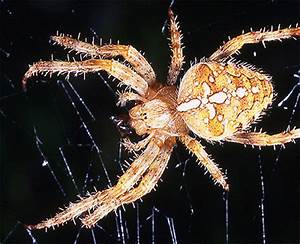
Label: ragno